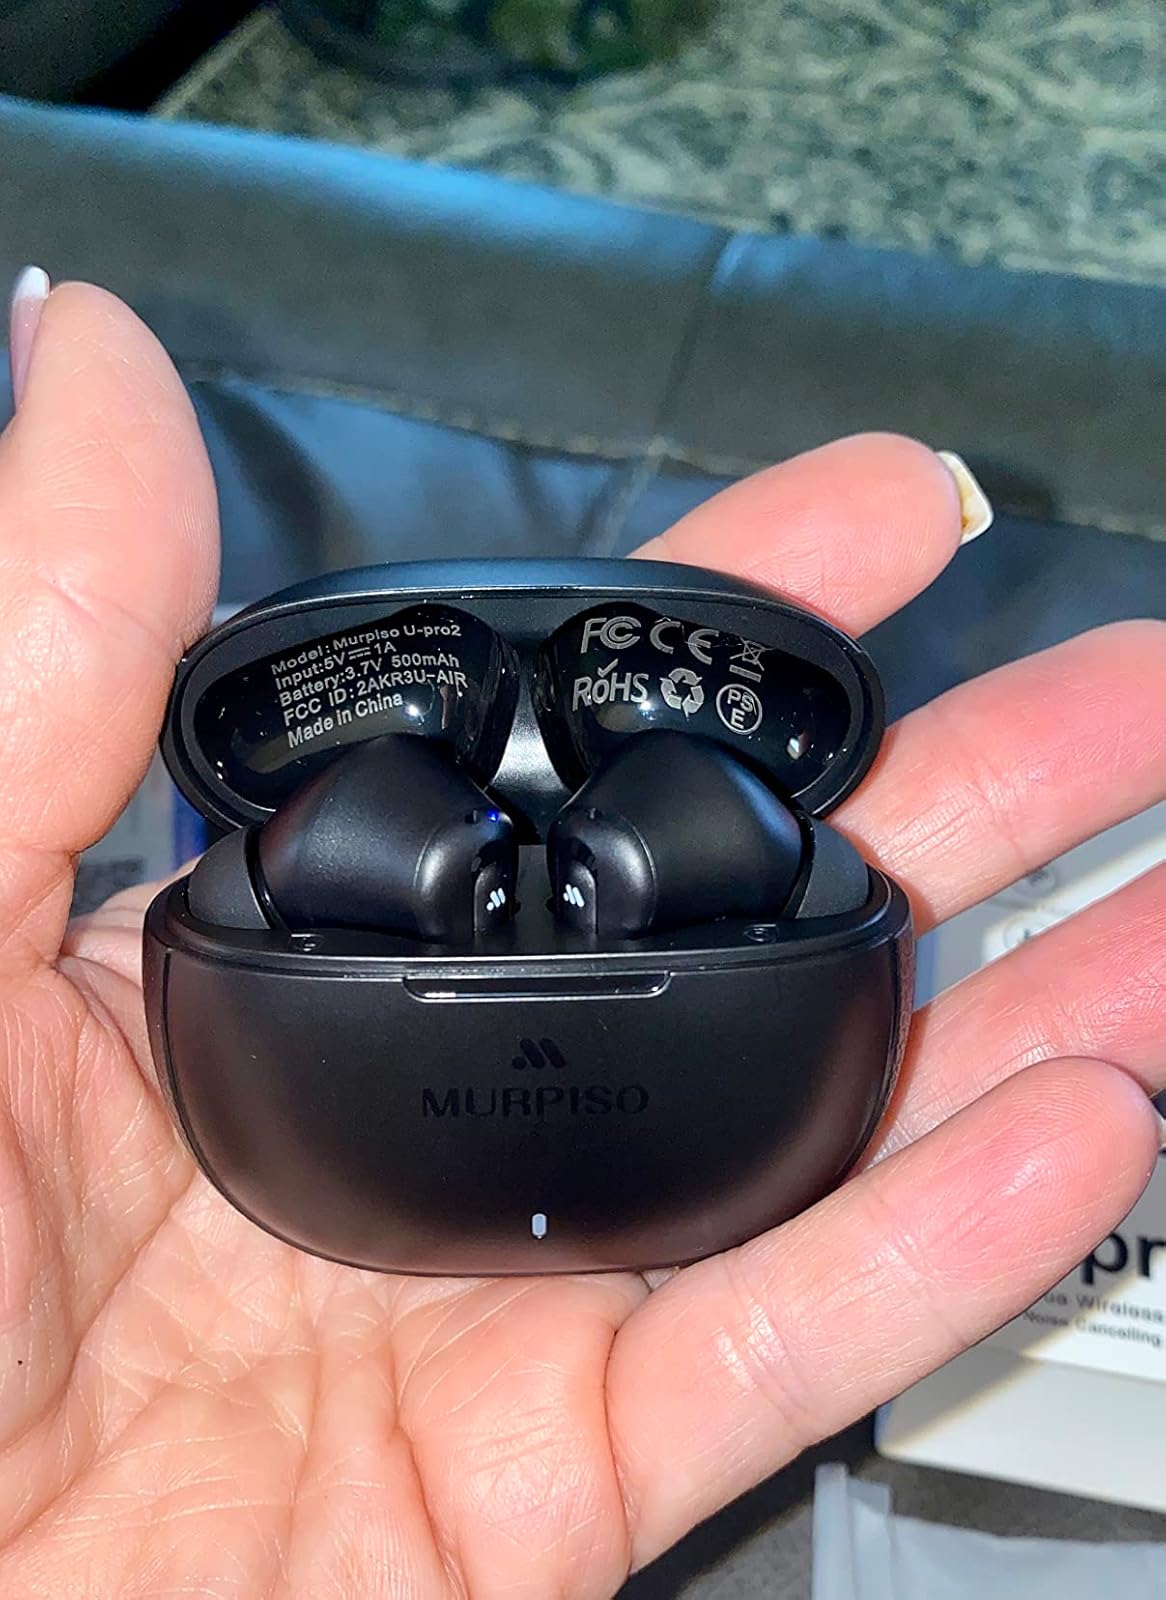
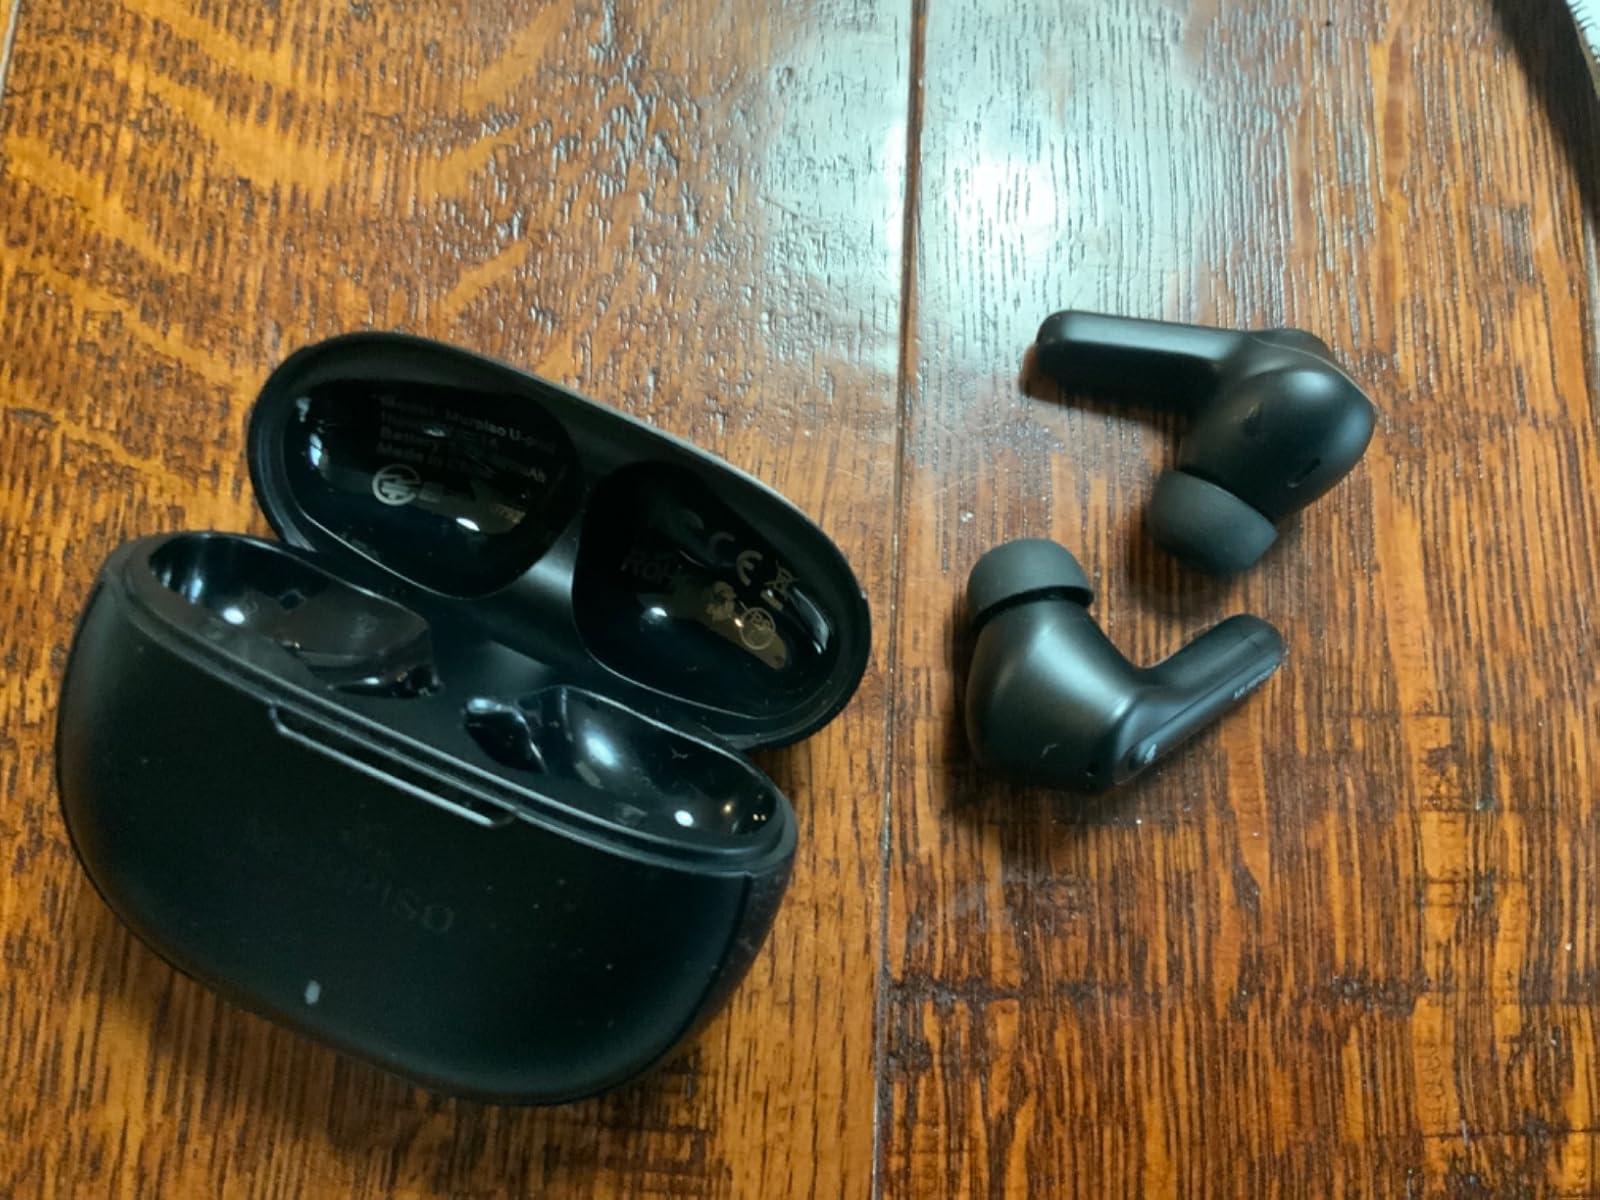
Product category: earbuds
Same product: yes